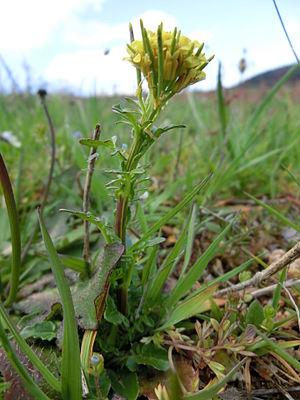
Barbarée intermédiaire